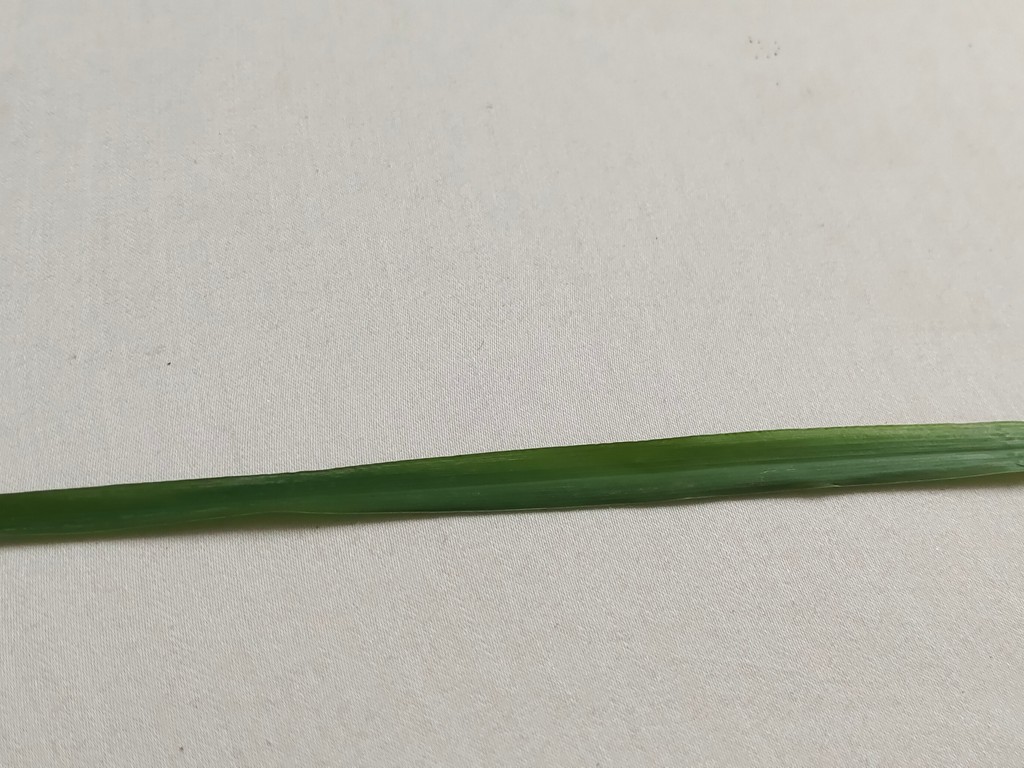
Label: Healthy